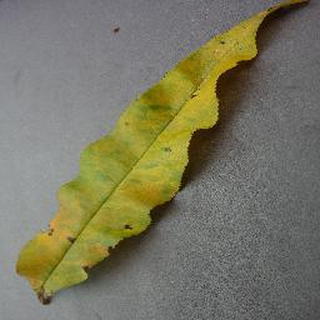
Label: peach_bacterial_spot